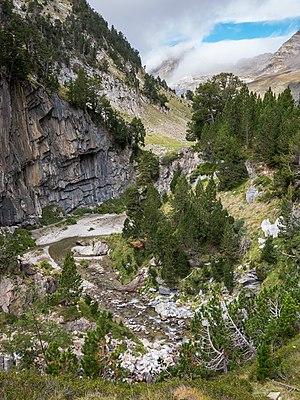
Le trou du Toro, aussi appelé de manière plus officielle Forau de Aigualluts, est un gouffre situé à 2 074 m d'altitude, dans la haute vallée de l'Esera, dans les Pyrénées espagnoles, en Aragon, au pied du massif de la Maladeta.